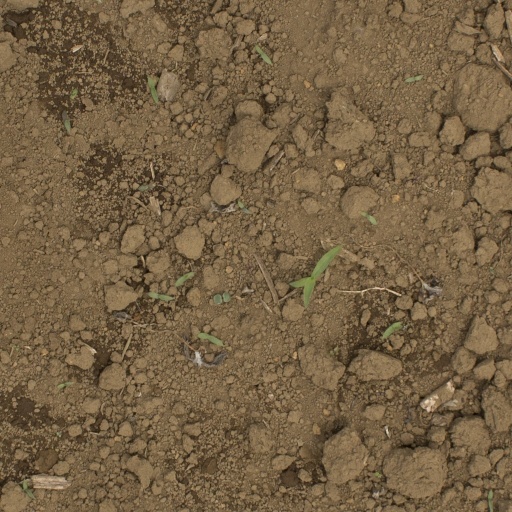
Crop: Jerusalem artichoke